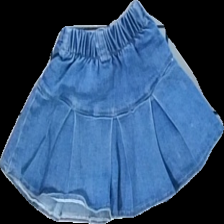
View: back
Type: Skirt
Category: Children
Brand: Missing
Colors: Multicolor, Blue, Red, White
Material: 100% cotton
Cut: Regular
Season: Summer
Stains: Minor
Price range: <50
Recommended usage: Export
Comment: label with size and brand is too faded to read